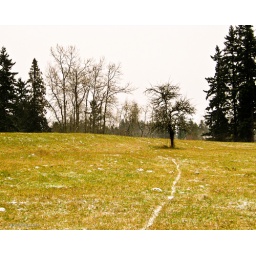
A faint, snow-covered path leading through a pasture to a tree in Edgewood, Washington. (20090127_1765)